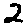
Label: 2